Thomas De Gendt

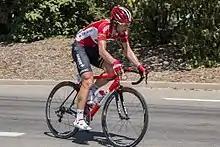
De Gendt at the 2015 Tour de France

After an uneventful season with , De Gendt moved to in 2015 on an initial two-year contract. In his first season with the team, De Gendt won the mountains classification at Paris–Nice, and following Stefan Denifl's results being expunged in 2019, was retroactively designated the winner of the mountains classification at the Tour de Suisse.